Water testing

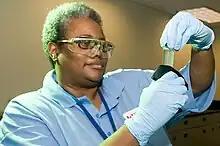
A U.S. EPA scientist inspects a water sample

The principal U.S. federal laws governing water testing are the Safe Drinking Water Act (SDWA) and the Clean Water Act. The U.S. Environmental Protection Agency (EPA) issues regulations under each law specifying analytical test methods. EPA's annual "Regulatory Agenda" sets a schedule for specific objectives on improving its oversight of water testing.